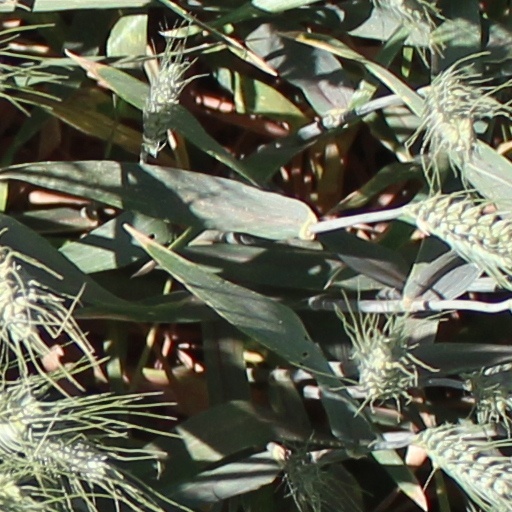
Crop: wheat